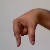
The image shows a hand gesture representing the letter 'Q' in Indian Sign Language.